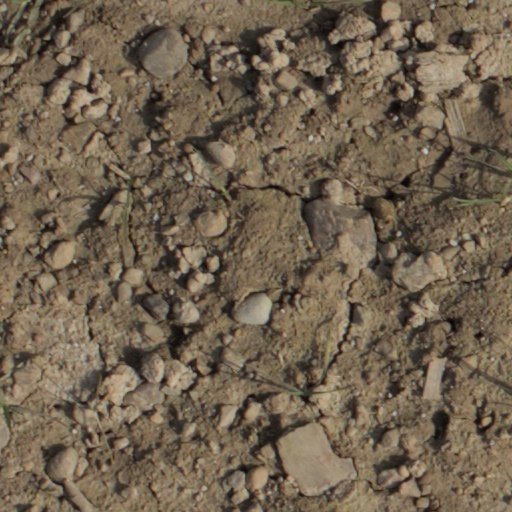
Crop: wheat